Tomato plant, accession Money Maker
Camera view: tilt-top (135 deg); turntable rotation: 330 degrees
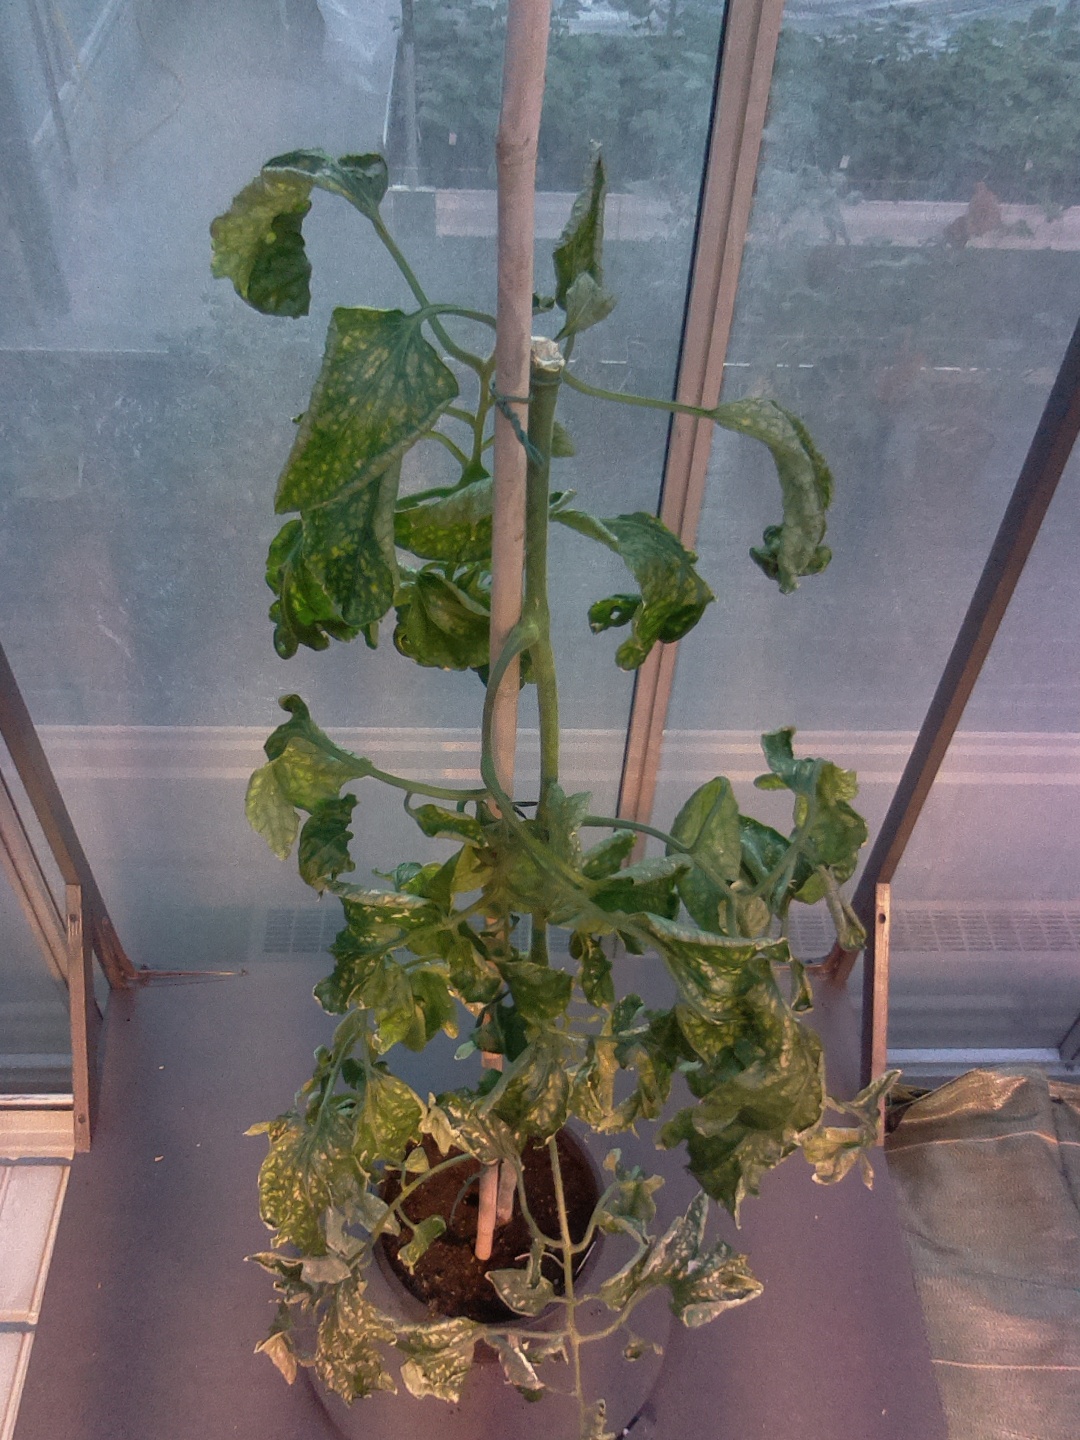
BBCH growth stage 52: 2 inflorescences visible